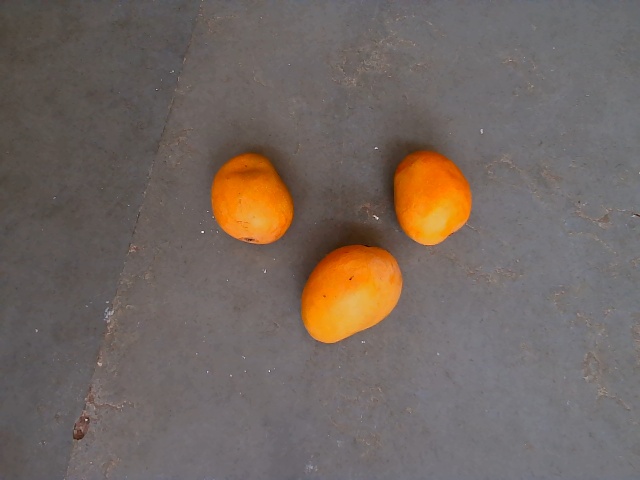
Label: Ripe_Mango